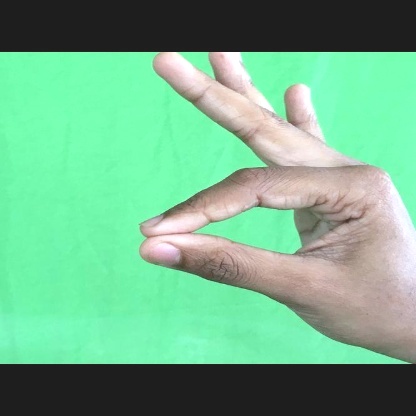
Mudra: Hamsasyam